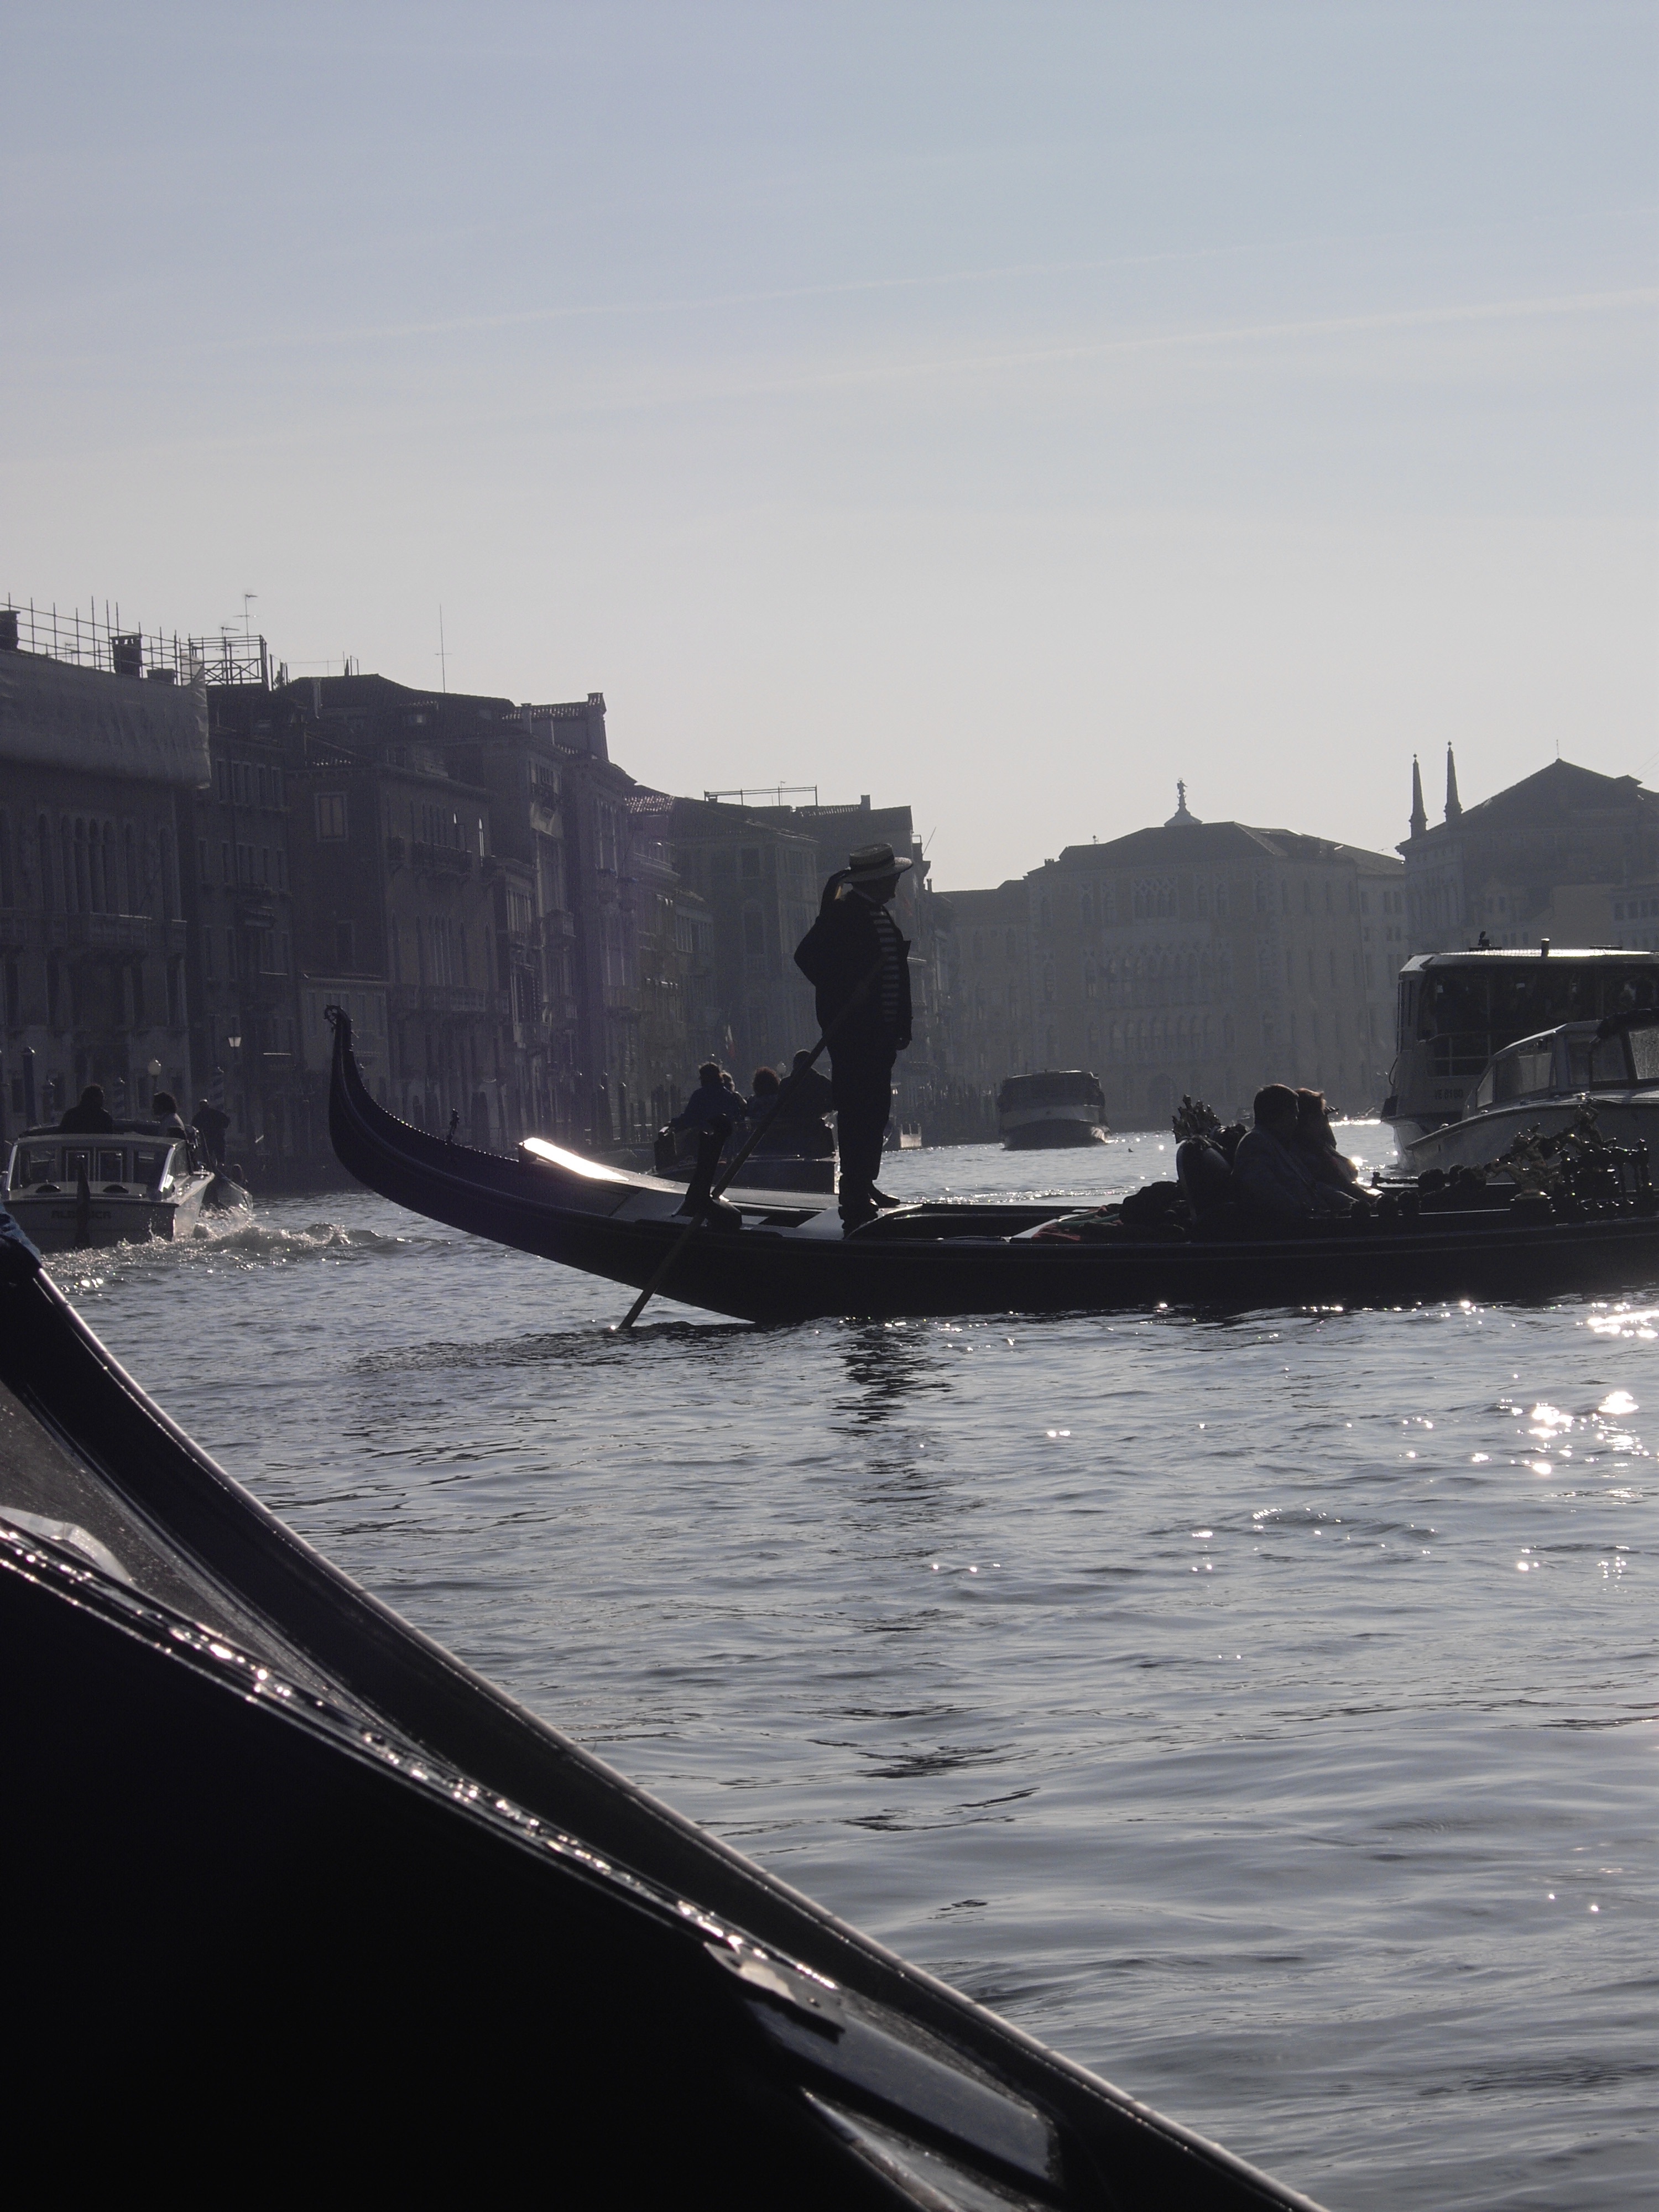
sea, coast, water, boat, reflection, vehicle, sailing, bay, waterway, boating, gondola, watercraft